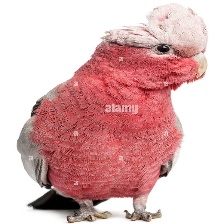
Species: ROSE BREASTED COCKATOO
Scientific name: EOLOPHUS ROSEICAPILLA
ImageNet parent category: sulphur-crested_cockatoo